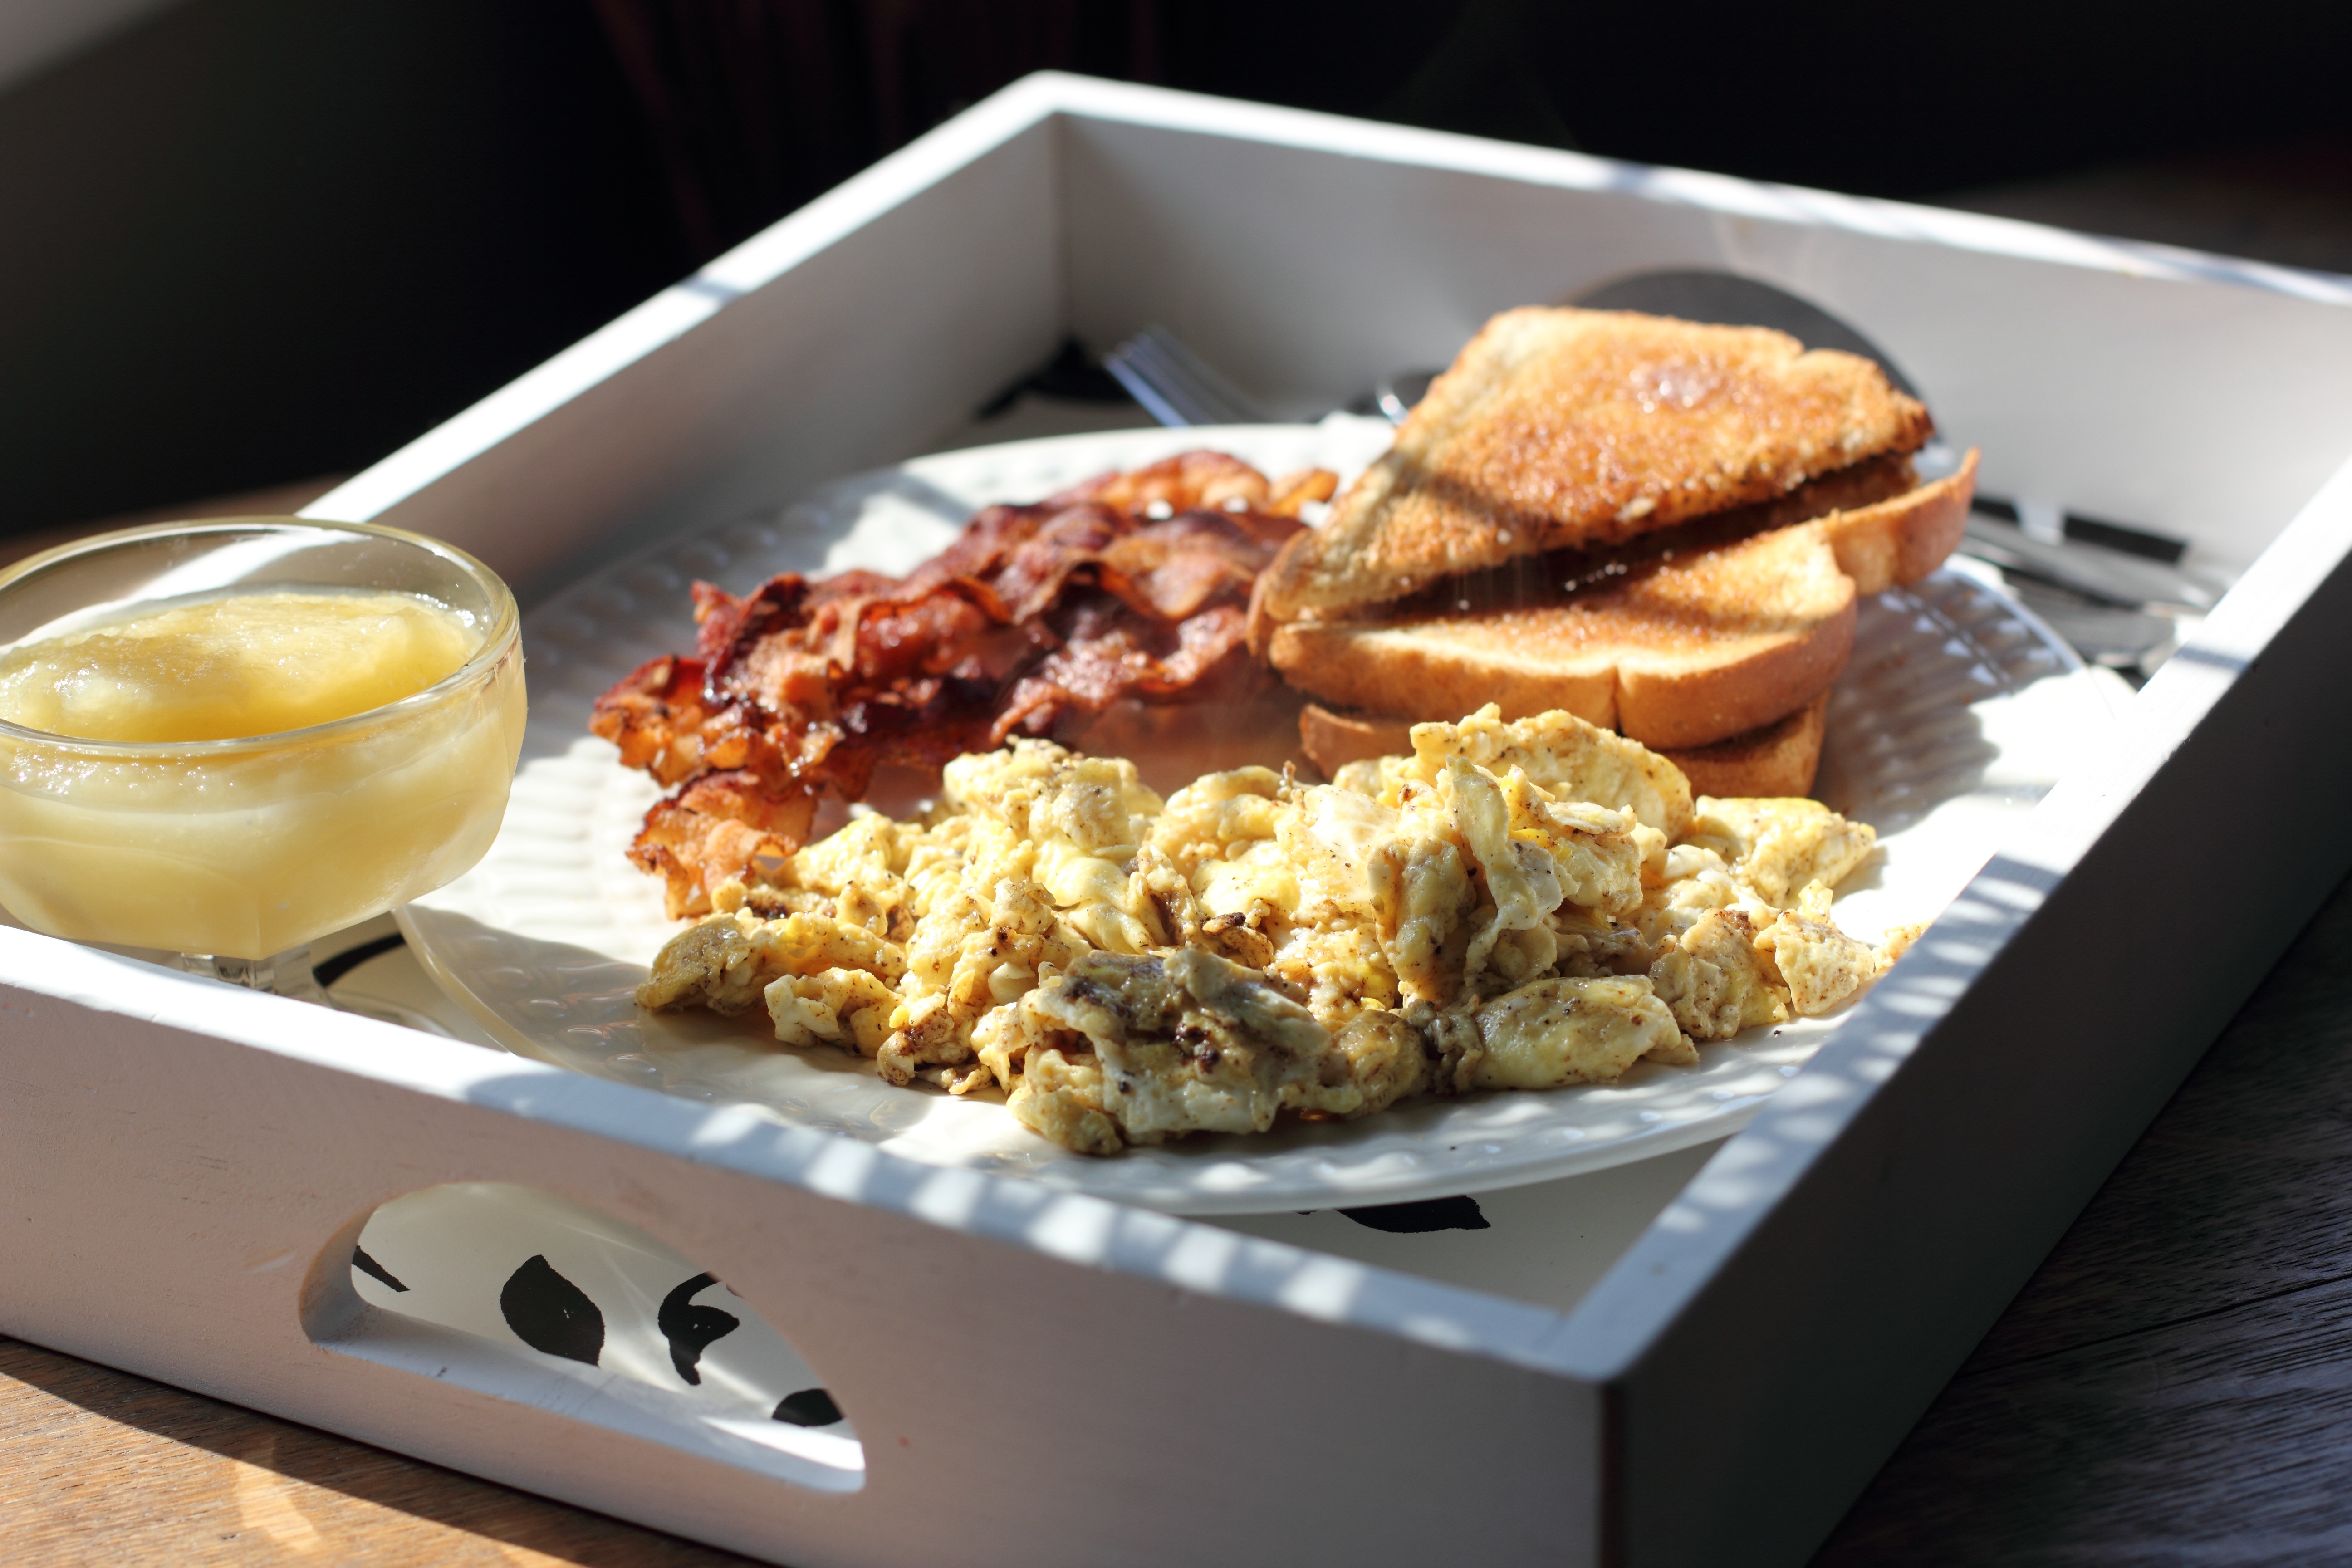
morning, restaurant, dish, meal, food, produce, plate, breakfast, meat, lunch, cuisine, asian food, eating, brunch, scrambled eggs, omelette, fried food